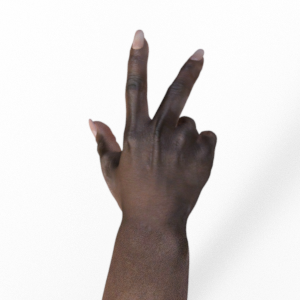
Label: scissors